Westview Park

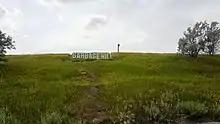
"Garbage Hill" sign on the side of the hill at Westview Park in Winnipeg

On 9 September 2018, a large sign was erected along the side of the hill, reading "Garbage Hill" in large block letters, styled similar to the Hollywood Sign. The sign was removed by city crews the following day. The prank received public support, including a petition with over a thousand signatures.